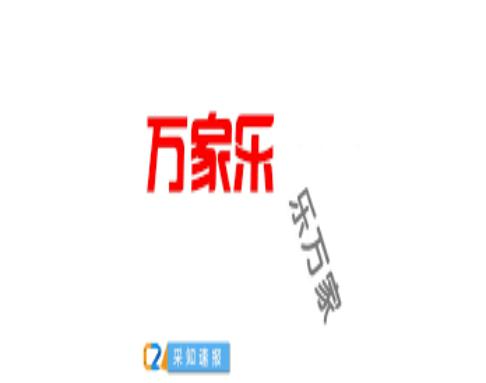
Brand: macro
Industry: Necessities